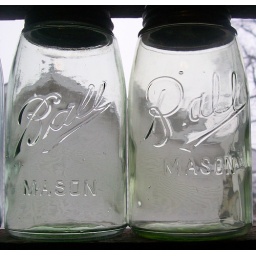
two diff jars made at the root plant aquired in 1909.they have the distinct green hue associated with jars made at that plant